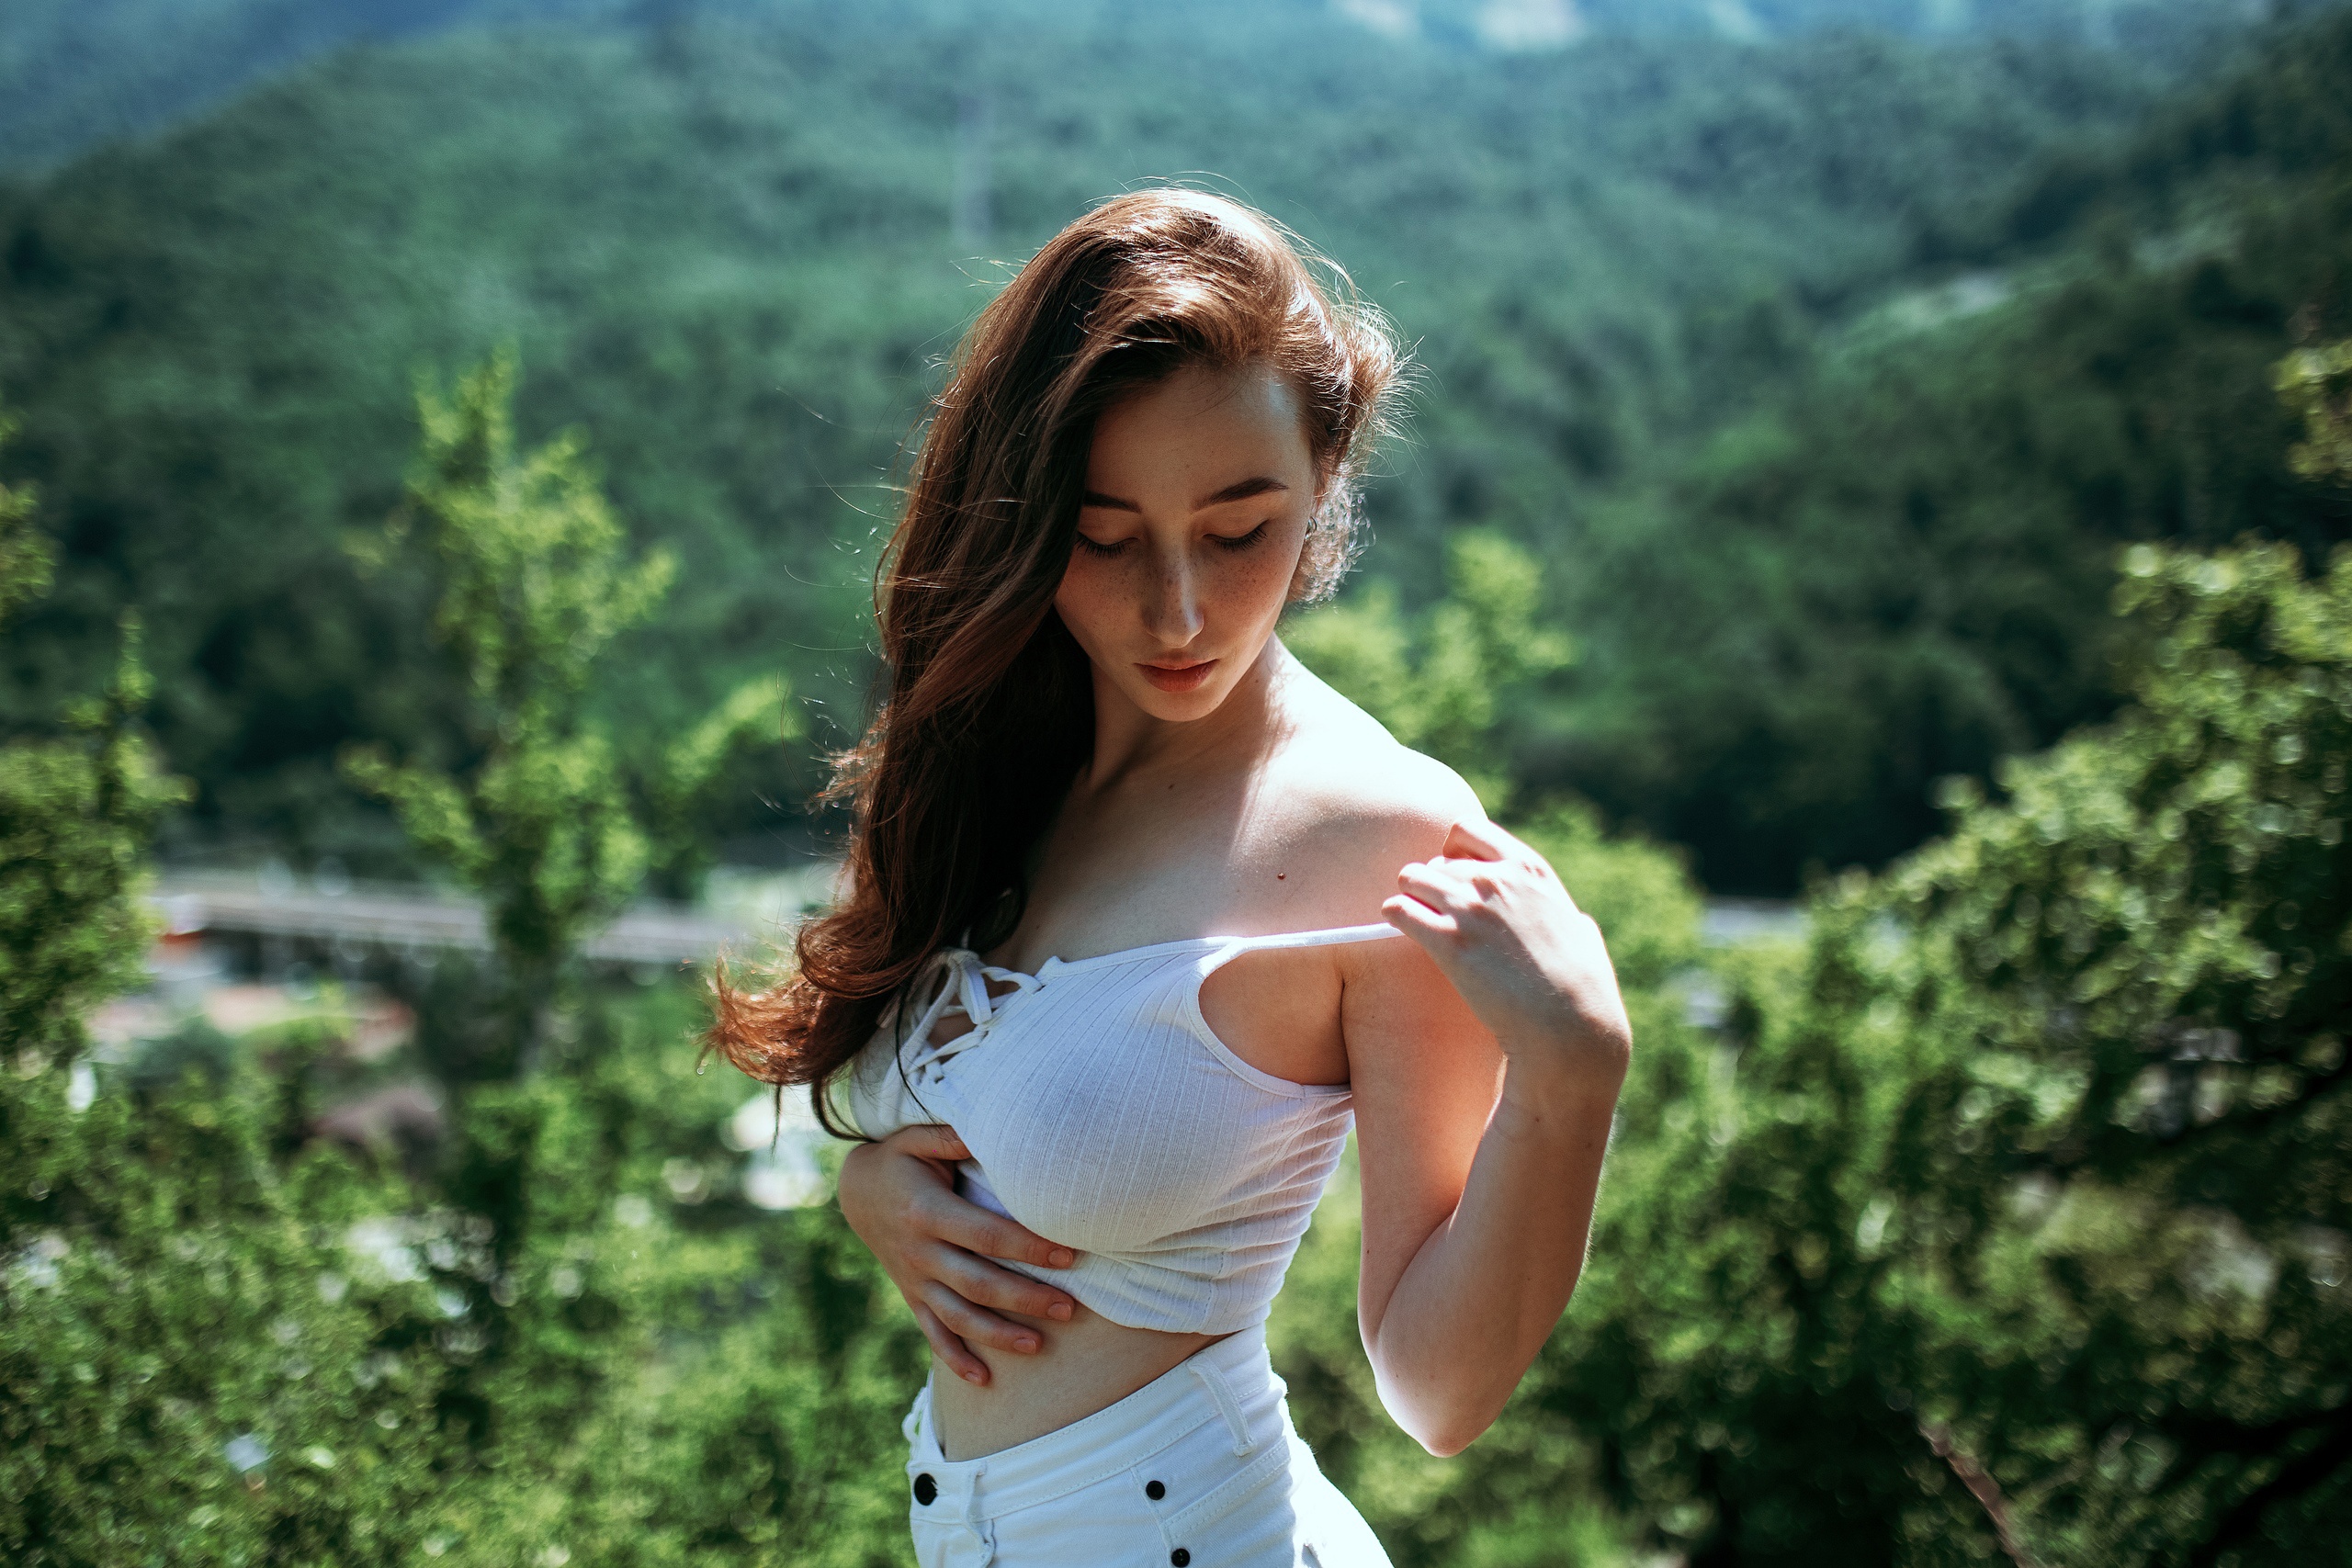
women, lady, model, person, photography, wallpaper, face, hair, hairstyle, shoulder, plant, facial expression, People in nature, nature, leaf, natural environment, flash photography, happy, tree, dress, waist, gesture, grass, cool, leisure, fun, black hair, summer, grassland, landscape, abdomen, trunk, long hair, meadow, chest, brown hair, forest, jewellery, blond, formal wear, spring, backlighting, sitting, hill, stock photography, portrait photography, photo shoot, fashion model, vacation